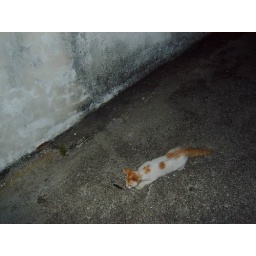
stray cat hanging around my house